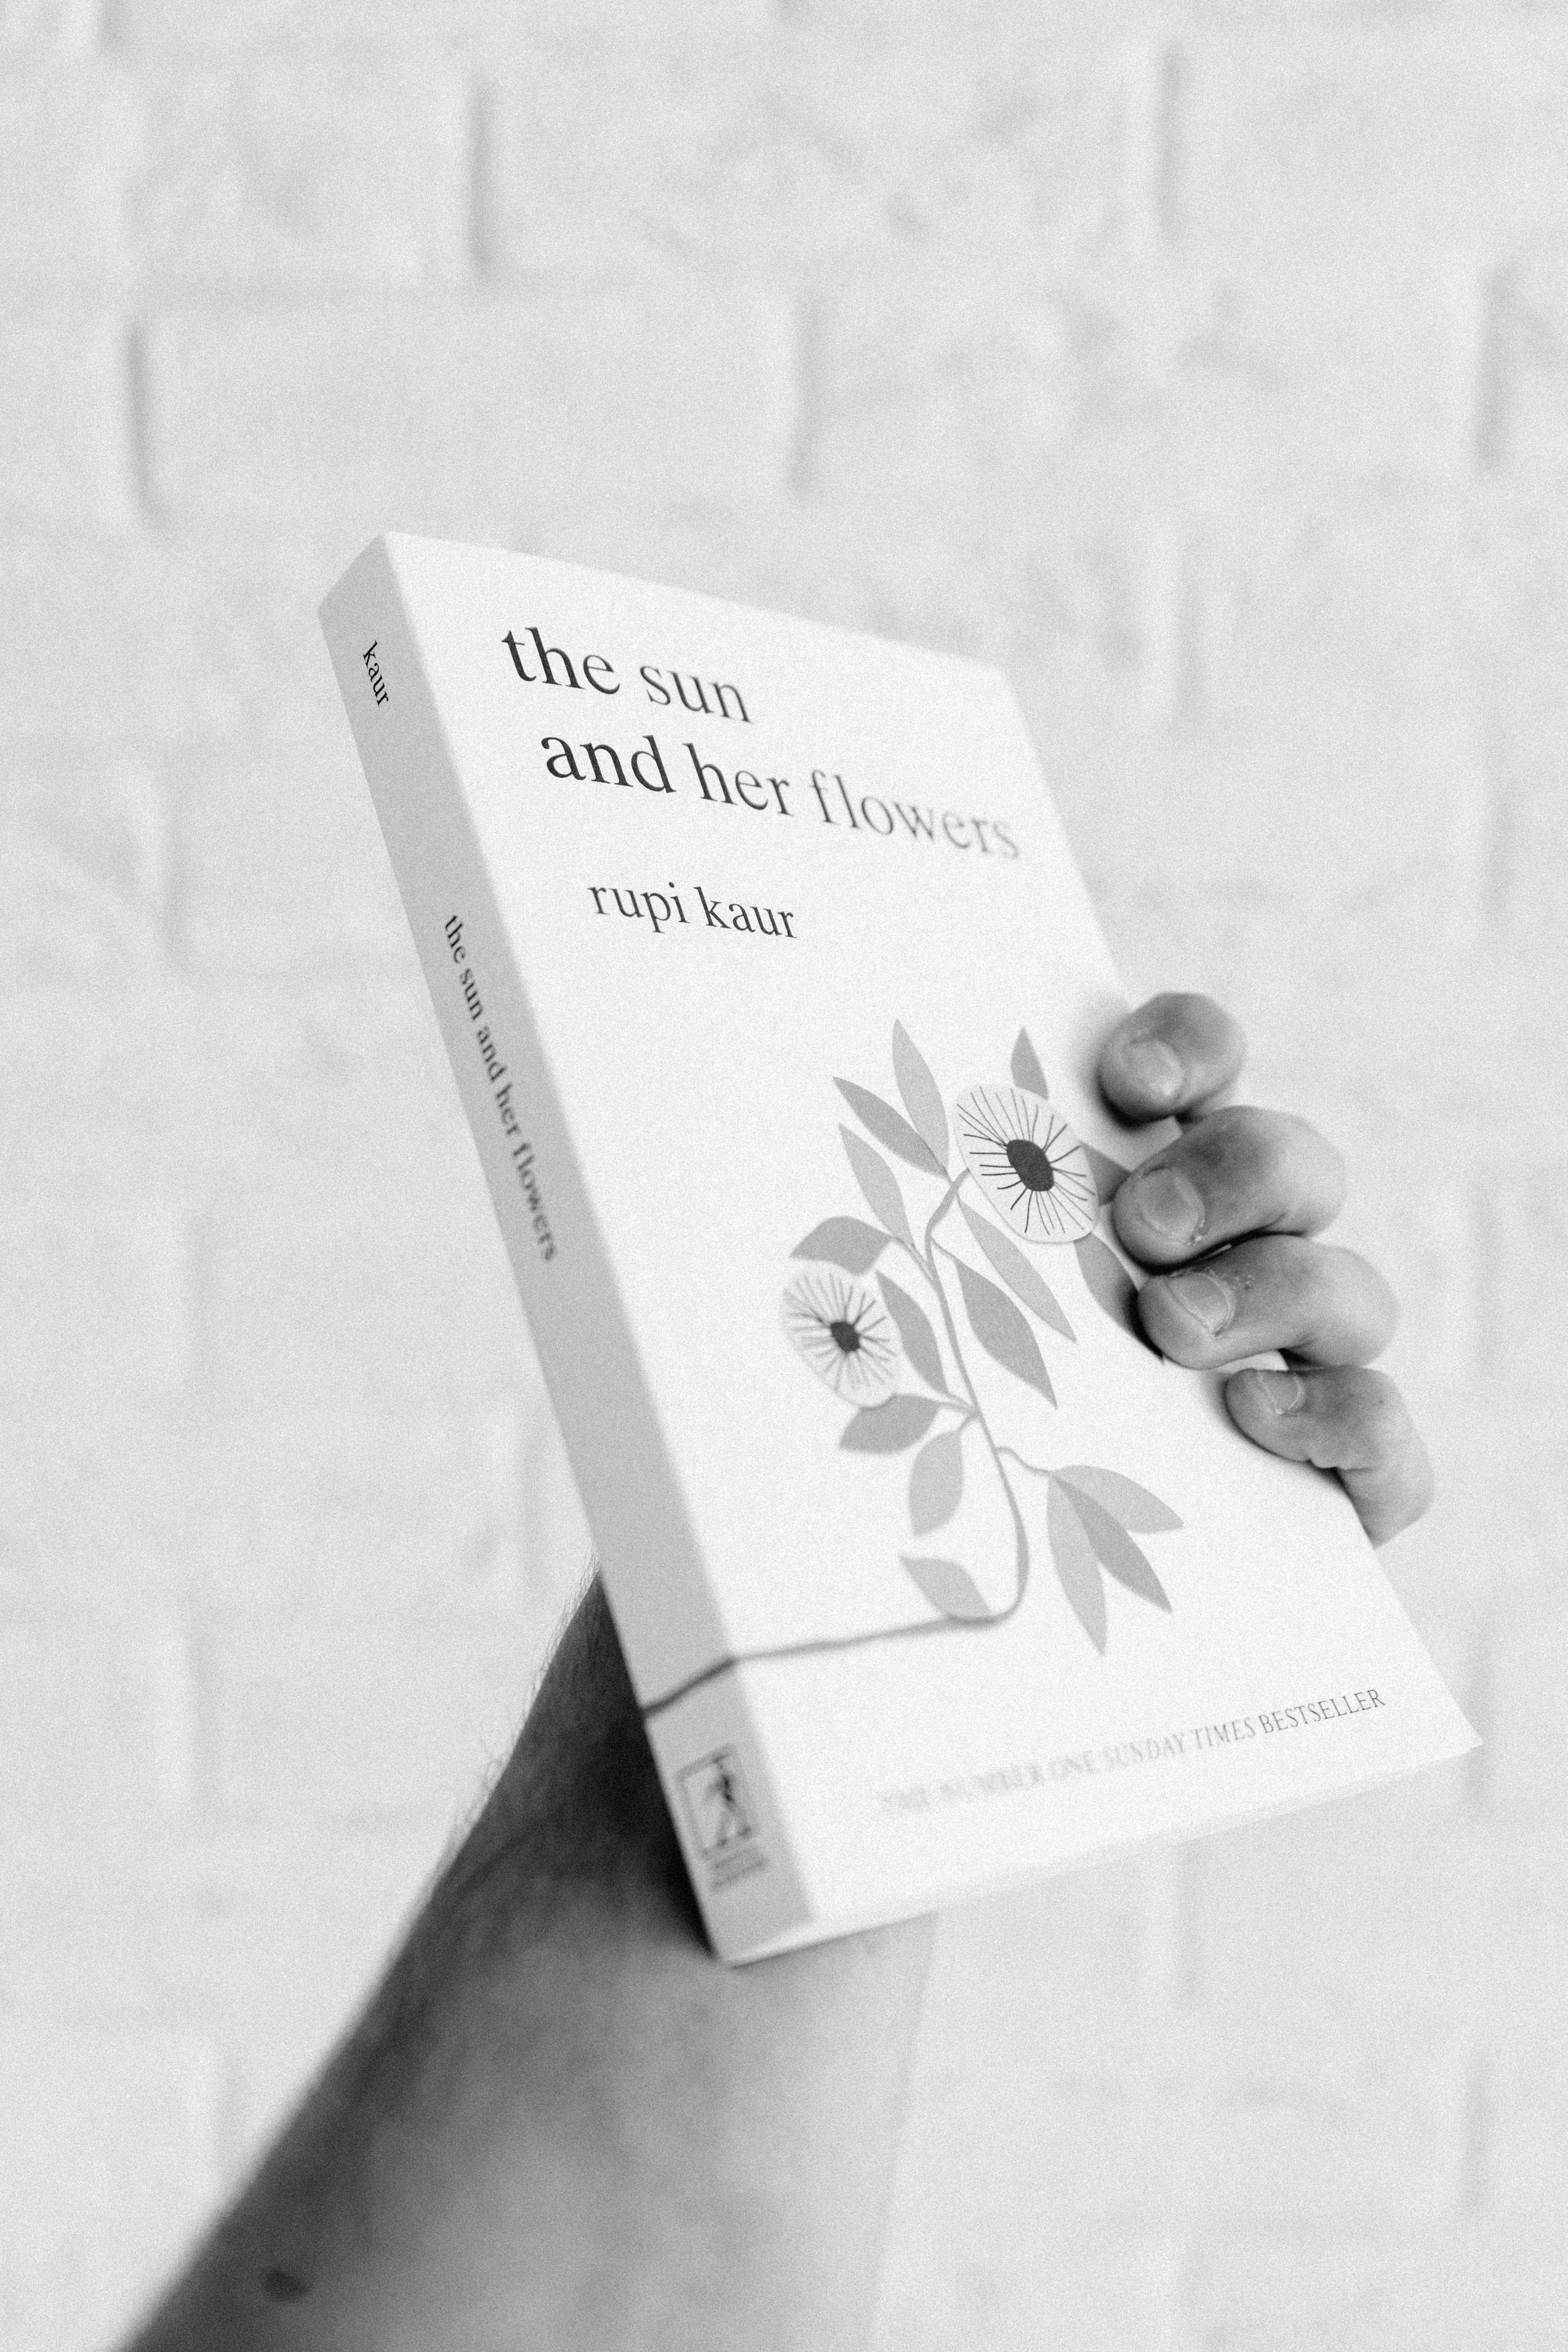
white, text, black and white, font, plant, monochrome, photography, stock photography, flower, monochrome photography, style, wildflower, paper